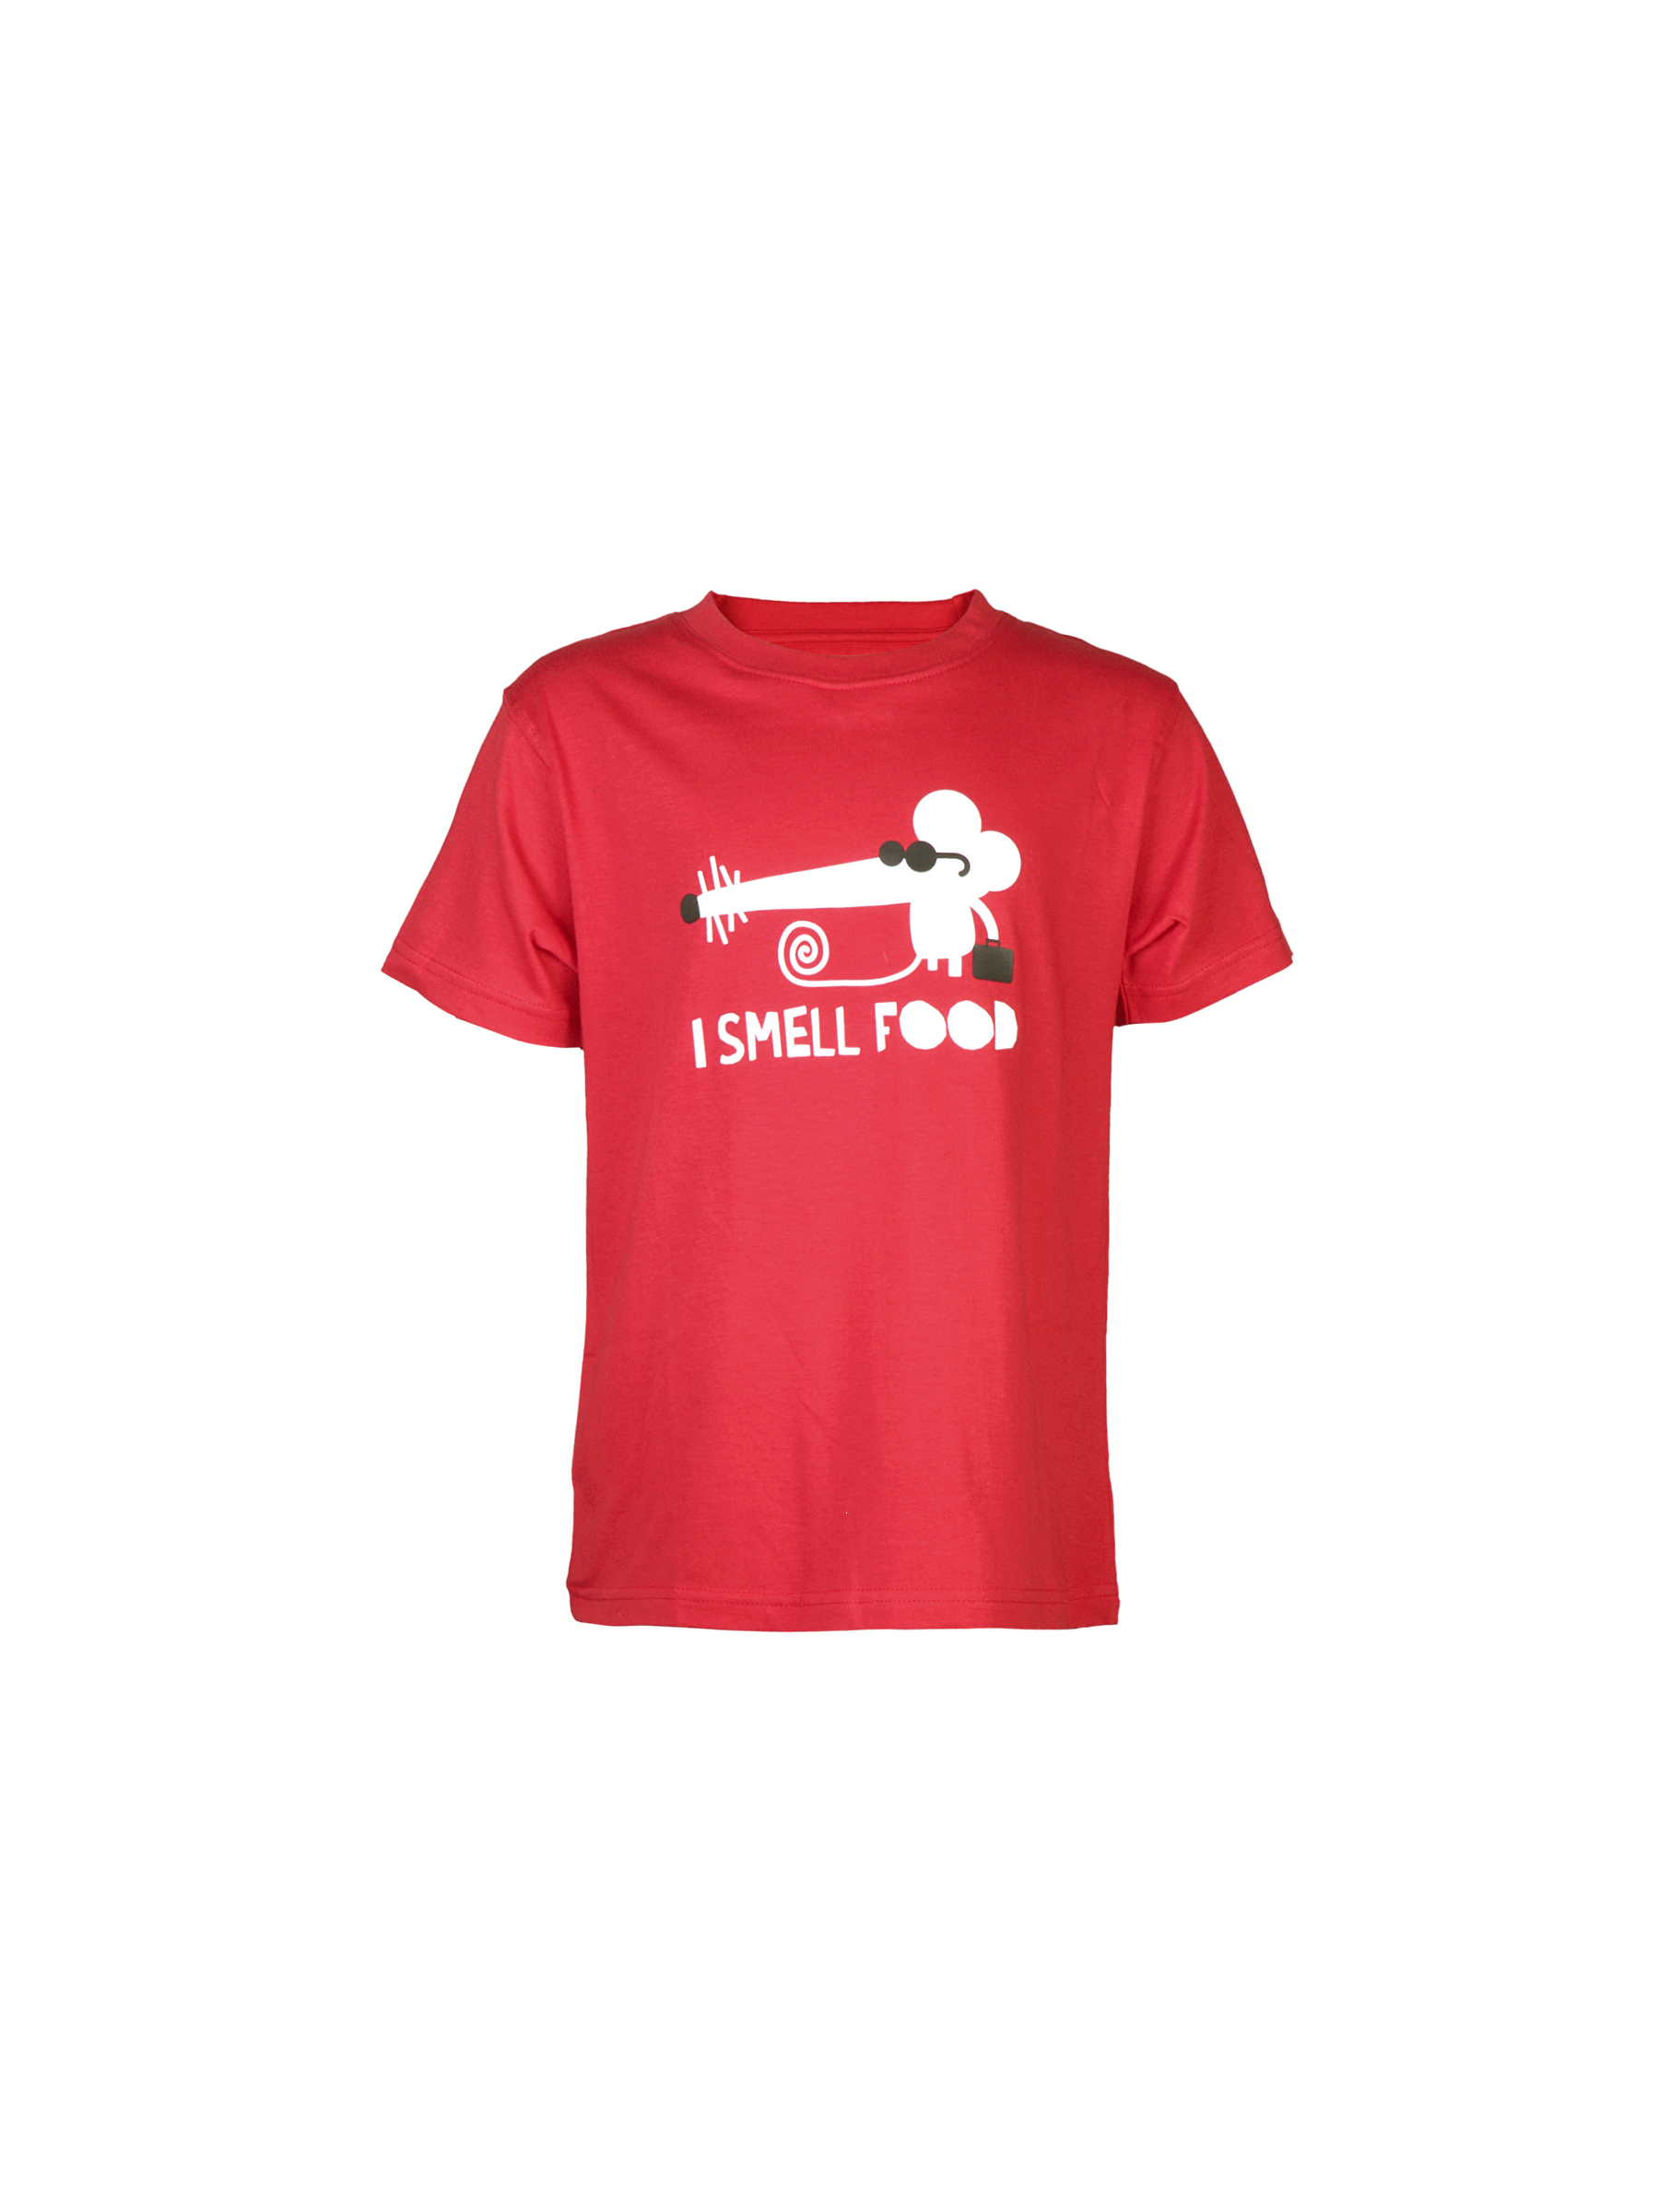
Tantra Unisex Printed Red Tshirts
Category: Apparel / Topwear / Tshirts
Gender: Unisex
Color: Red
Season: Fall 2011
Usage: Casual